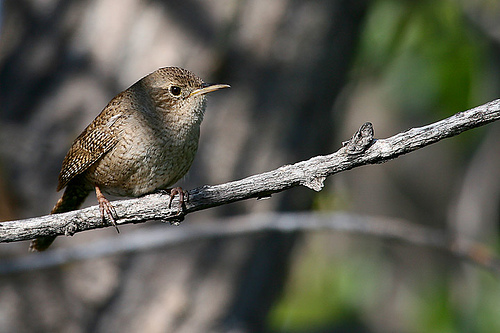
small grey and brown bird with white spotting and a narrow, orange bill.
this bird is brown with white on its chest and has a long, pointy beak.
a small bird with a predominantly grey throat, breast and belly that has brown and black speckles covering it, then a brown base with white speckles on the rest of its body.
a very small brown bird with an extra long hooked beak;has longer retrices for its' size.
this bird has a brown and grey body color with patches of black all over its body.
this bird has wings that are brown with a rotund body
this small bird is light brown with darker brown wings and a very small beak with a slightly curved end.
a small bird brown bird with a long skinny beak.
this little bird is very plump, brown speckled in color, and has a long thin bill.
this bird is brown with black and has a long, pointy beak.
Species: House Wren